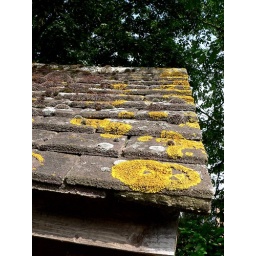
Lichen and moss on the roof of the bus shelter in Newbury Road, Kingsclere